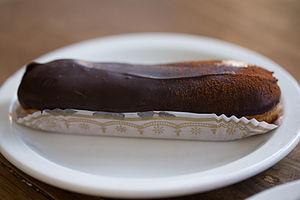
Eclair
La pâtisserie désigne à la fois certaines préparations culinaires sucrées à base de pâte, l'ensemble des opérations pour leur confection, la boutique où se vendent ces préparations faites par un pâtissier ou par l'industrie agroalimentaire, ainsi que cette même industrie de transformation et de commercialisation de ces produits : gâteaux et tartes notamment.